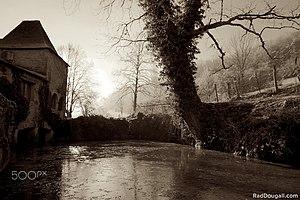
Le Vignon-en-Quercy est une commune nouvelle française résultant de la fusion — au 1ᵉʳ janvier 2019 — des communes de Cazillac et Les Quatre-Routes-du-Lot, située dans le département du Lot, en région Occitanie.